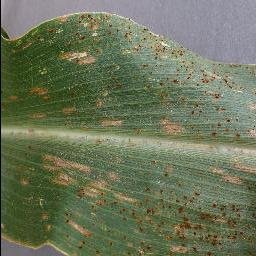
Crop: corn
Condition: (maize)_cercospora_spot_gray_spot